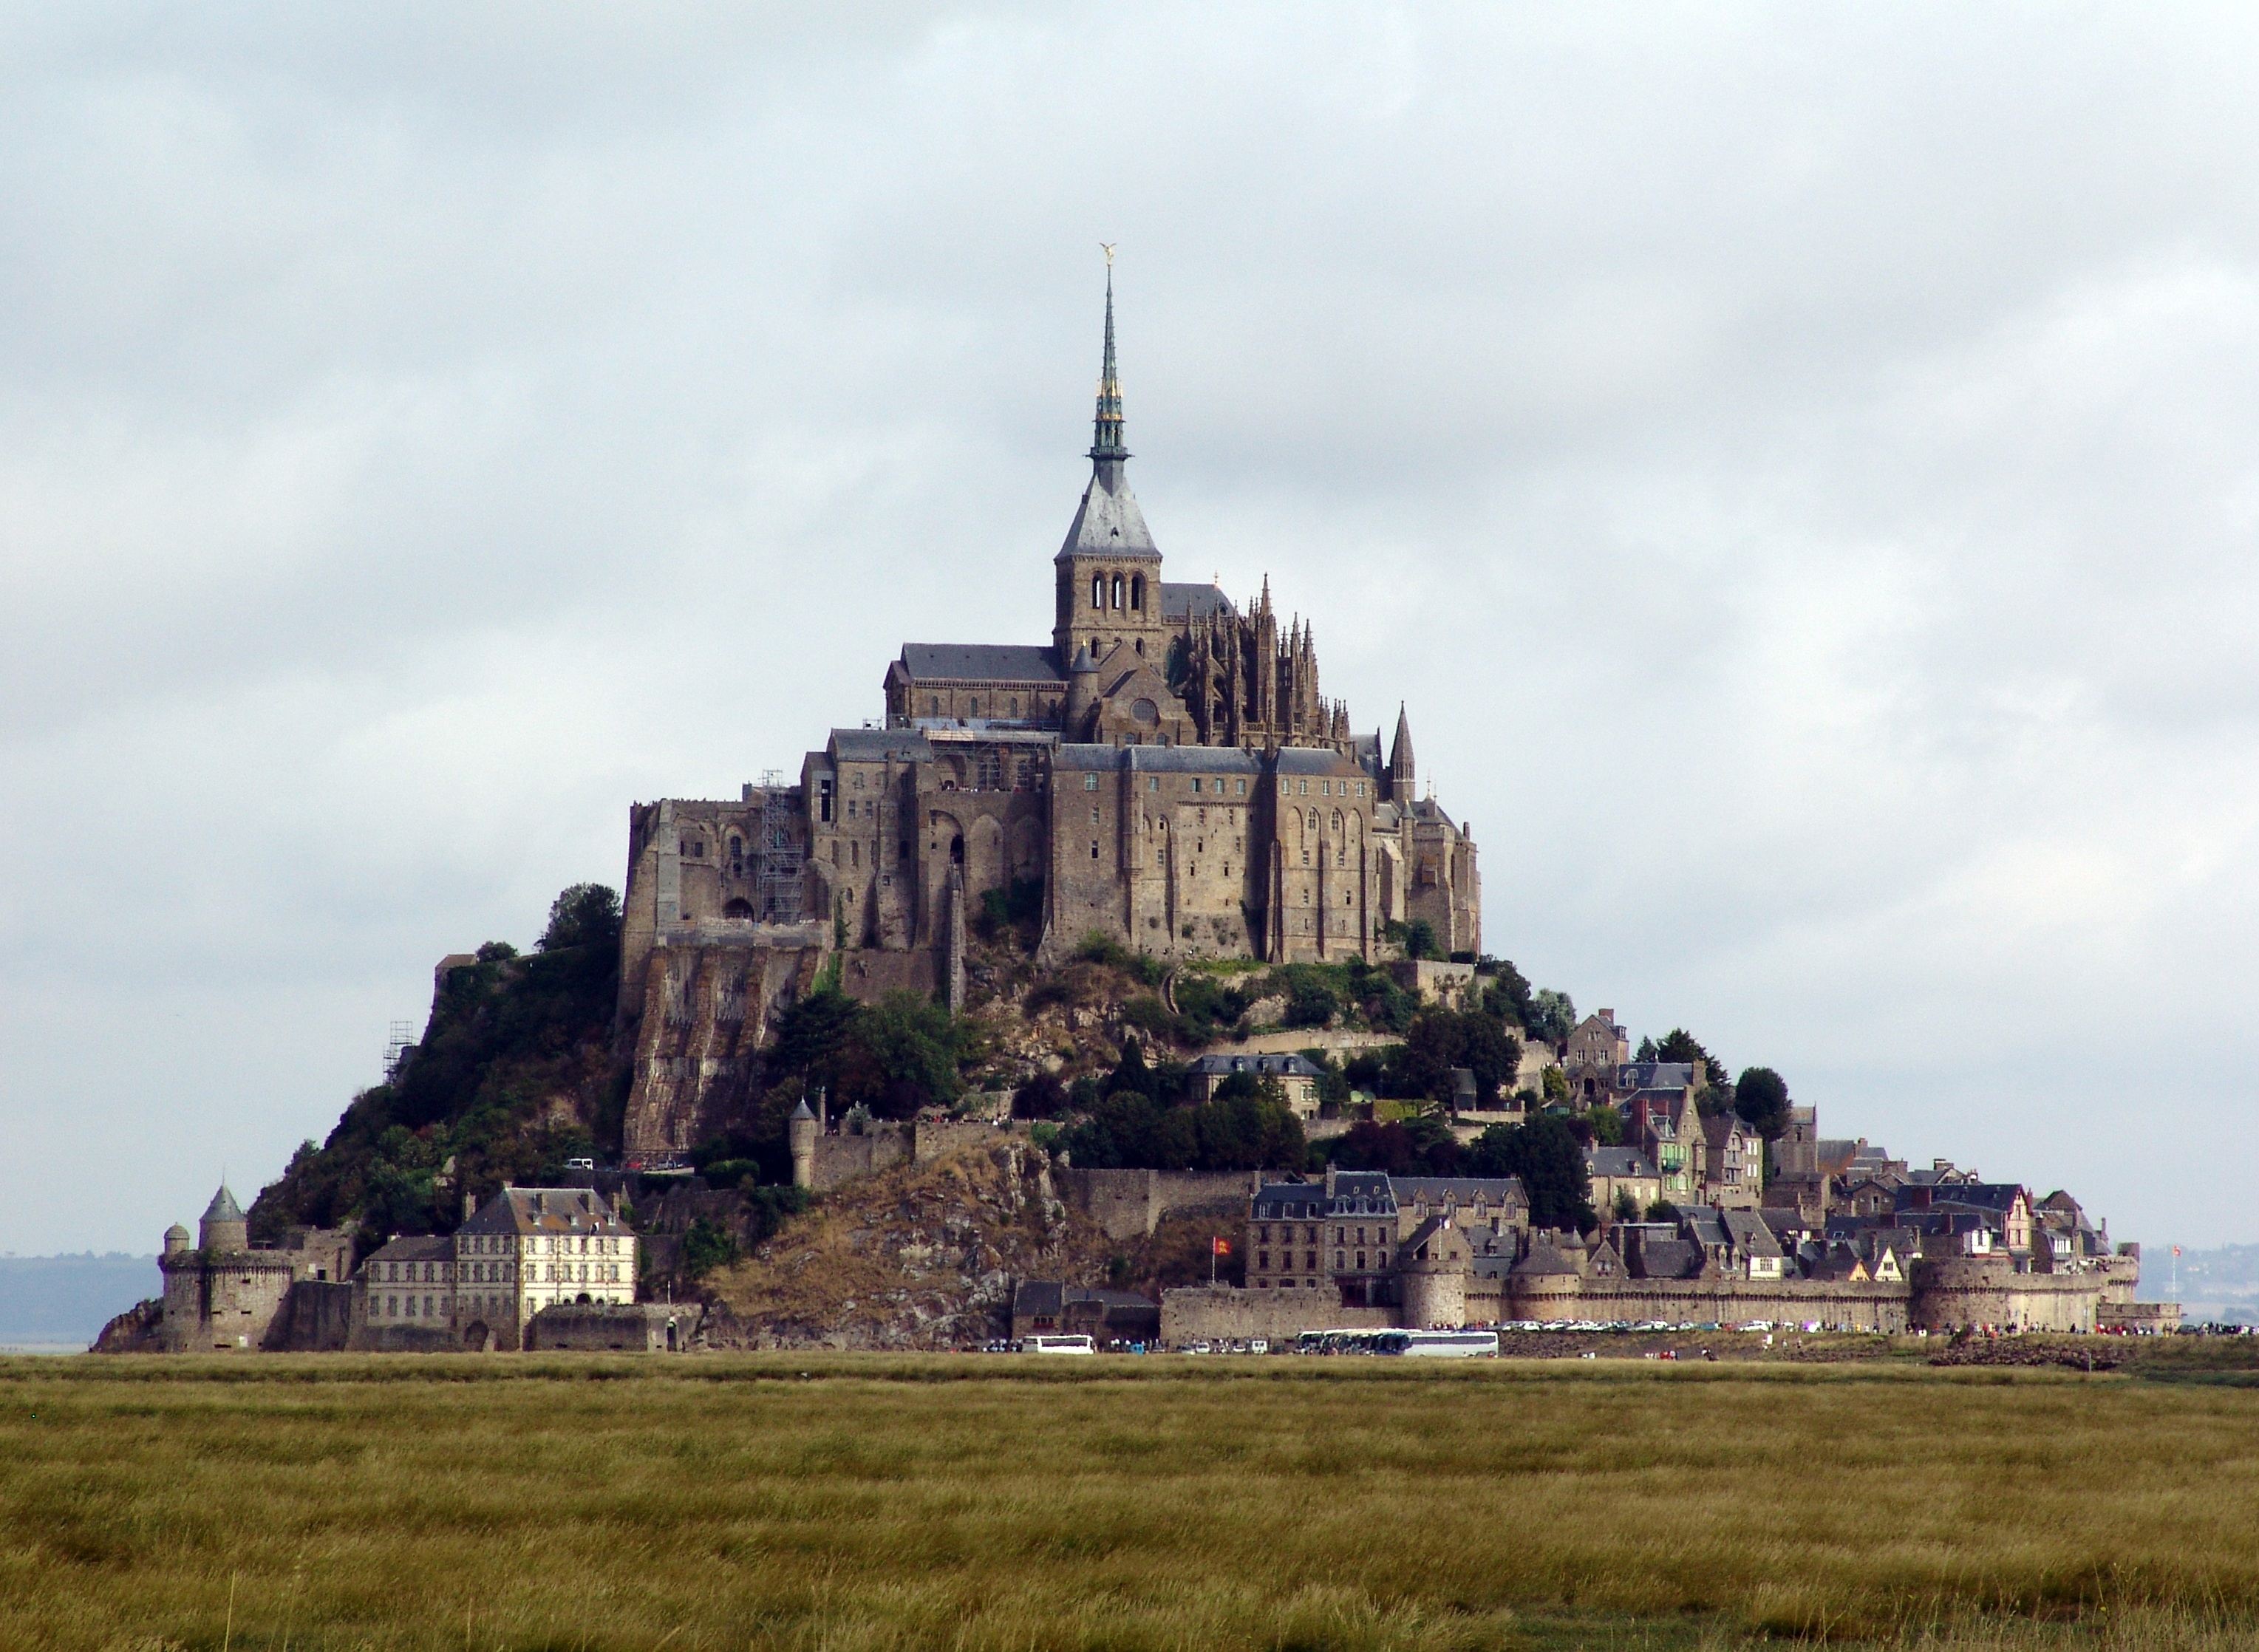
building, chateau, france, island, castle, landmark, fortification, tourism, place of worship, temple, ruins, monastery, archaeological site, historic site, ancient history, mt saint michel